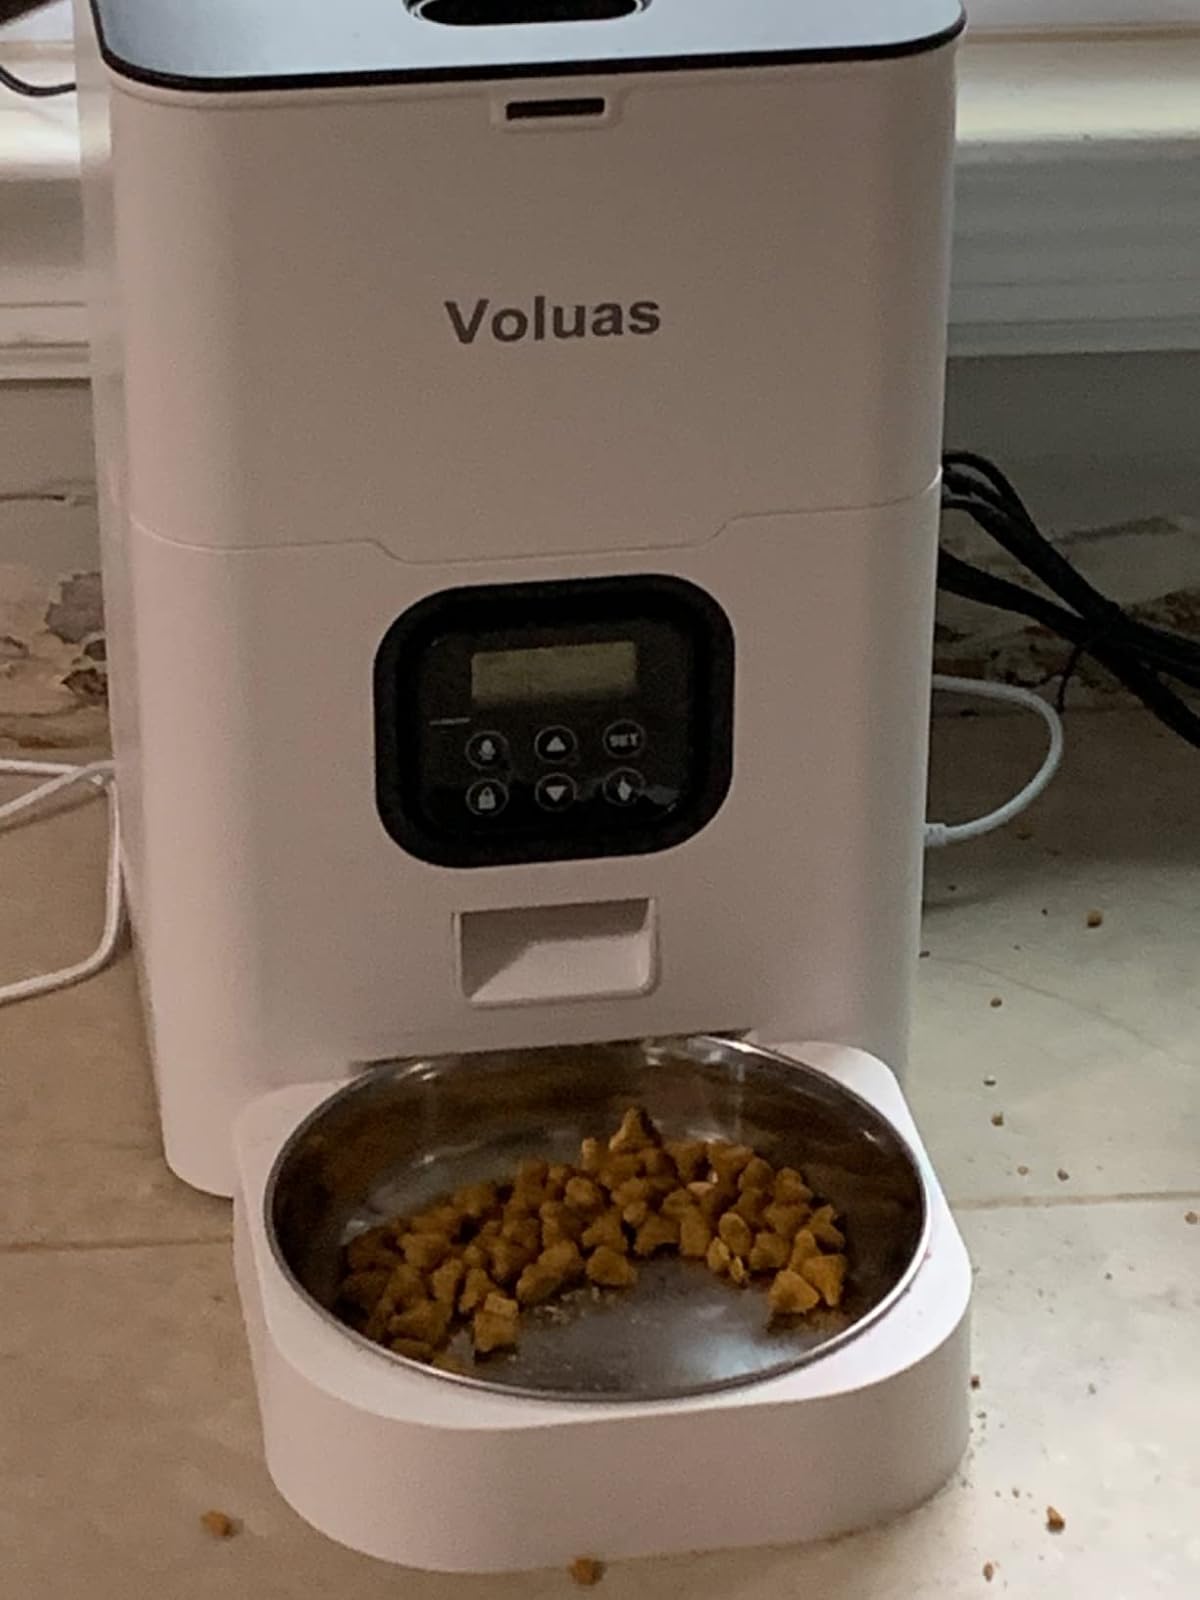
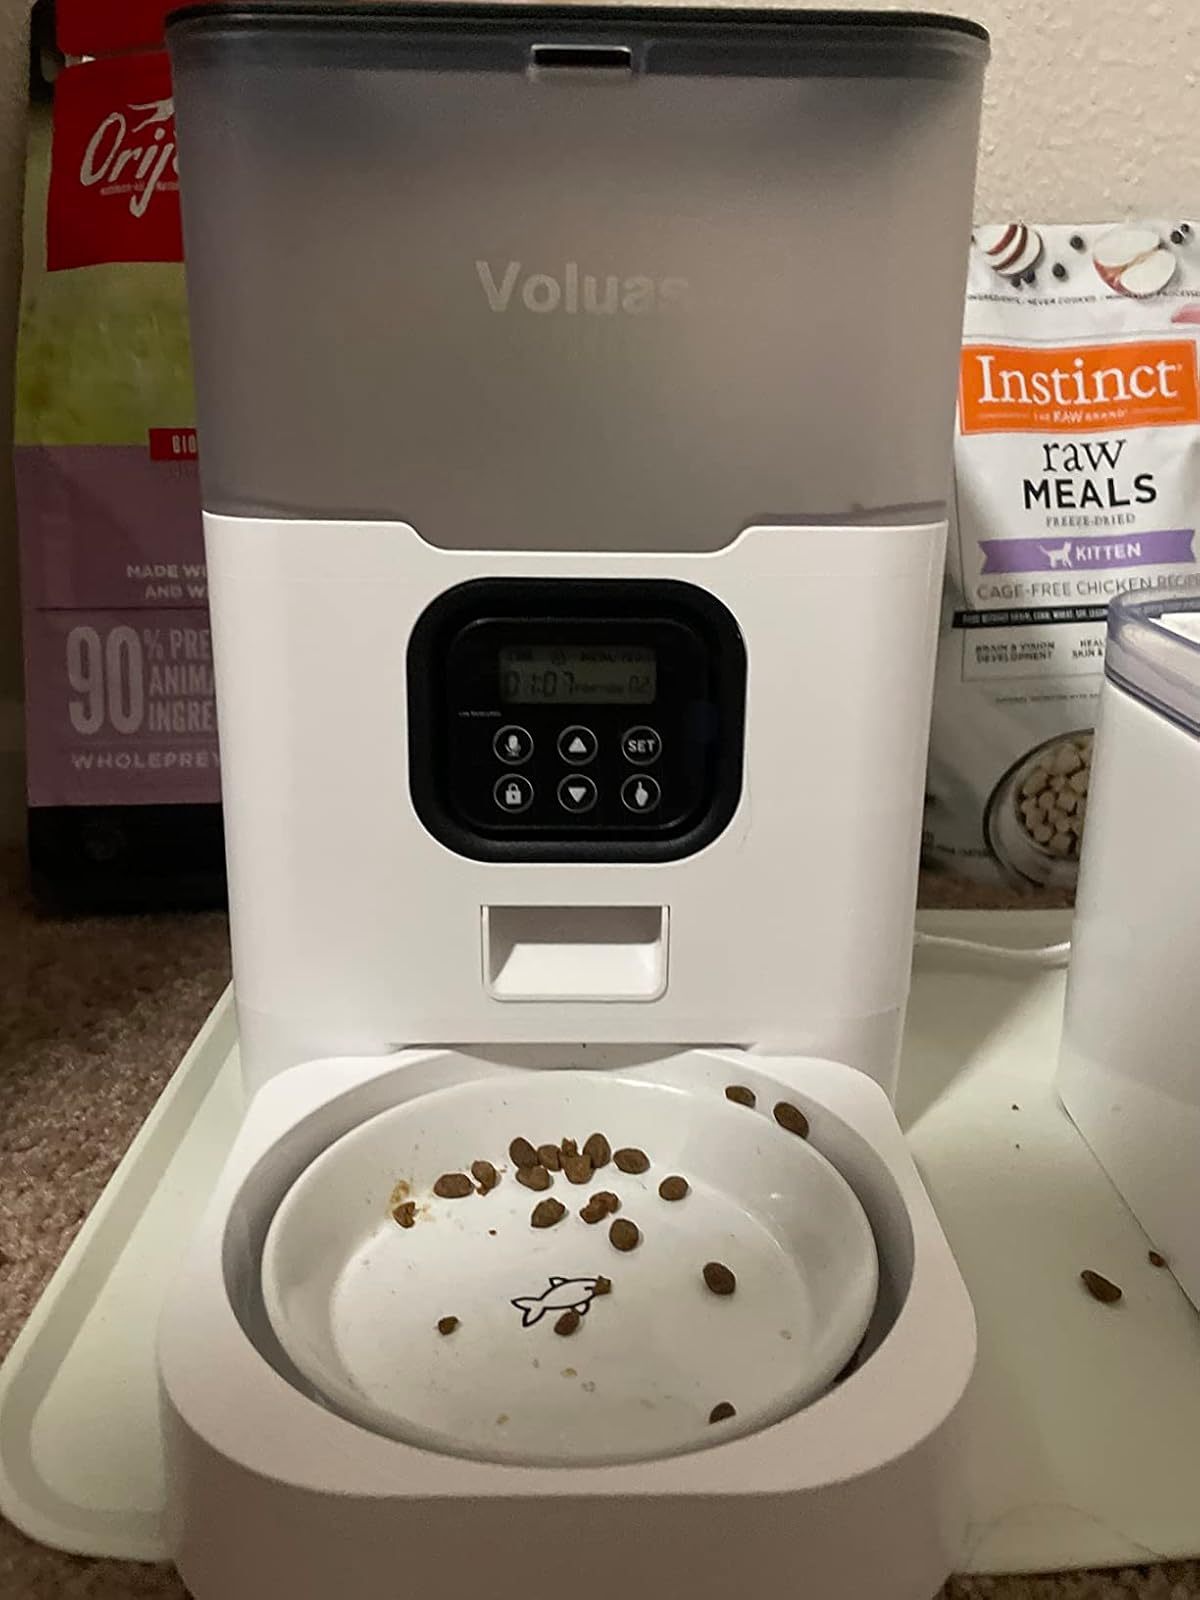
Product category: items_feeder
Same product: no